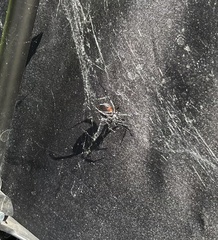
Species: Lactrodectus_hesperus